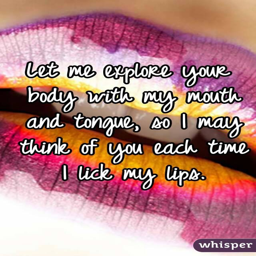
let me explore your body with my mouth and tongue , so i may think of you each time i lick my lips .